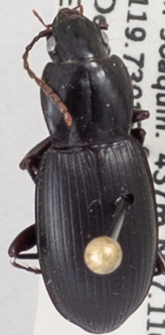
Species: Pterostichus ordinarius
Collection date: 2021-12-22
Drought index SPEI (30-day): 0.336
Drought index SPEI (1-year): -1.32
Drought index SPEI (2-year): -2.09